Kindi (vessel)

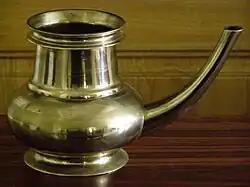
Kindi

Kindi is a type of a pitcher usually found in old houses in Kerala and other parts of India. The word Kindi is derived from the word "kuṇḍikā, kuṇḍa, kuṇḍī, kuṇḍaka" meaning "water pot" or "water sprinkler".